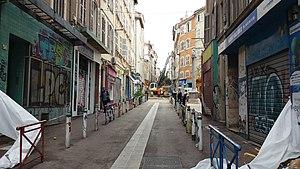
La rue d'Aubagne, après l'effondrement des immeubles n°63 et 65, à Marseille (Bouches-du-Rhône, France)
L'effondrement des immeubles rue d'Aubagne à Marseille se produit le 5 novembre 2018 à 9 h, provoquant la mort de huit personnes. Il s'agissait de deux immeubles vétustes du centre ville, aux nᵒ 63 et nᵒ 65 rue d'Aubagne, dans le quartier populaire de Noailles. Les secours démolissent immédiatement l'immeuble adjacent du nᵒ 67 également fragilisé.